Paget's disease of the breast

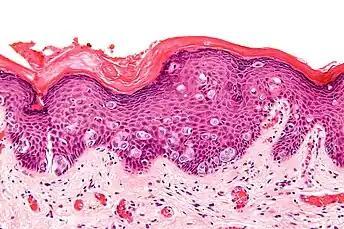

Paget's disease of the breast is characterized by Paget cells: large cells with clear cytoplasm (clear halo) and eccentric (not centered), hyperchromic (darkly colored) nuclei found throughout the epidermis.